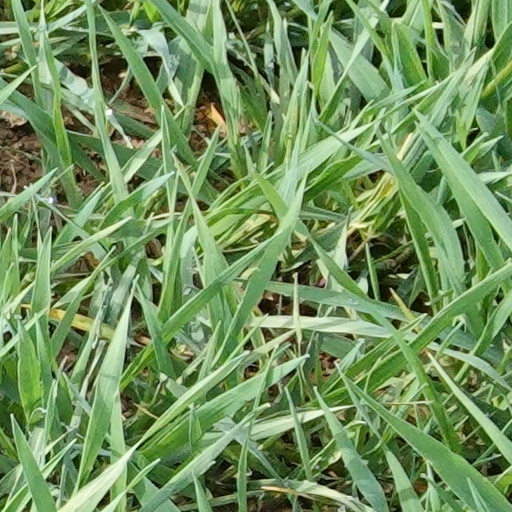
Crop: wheat